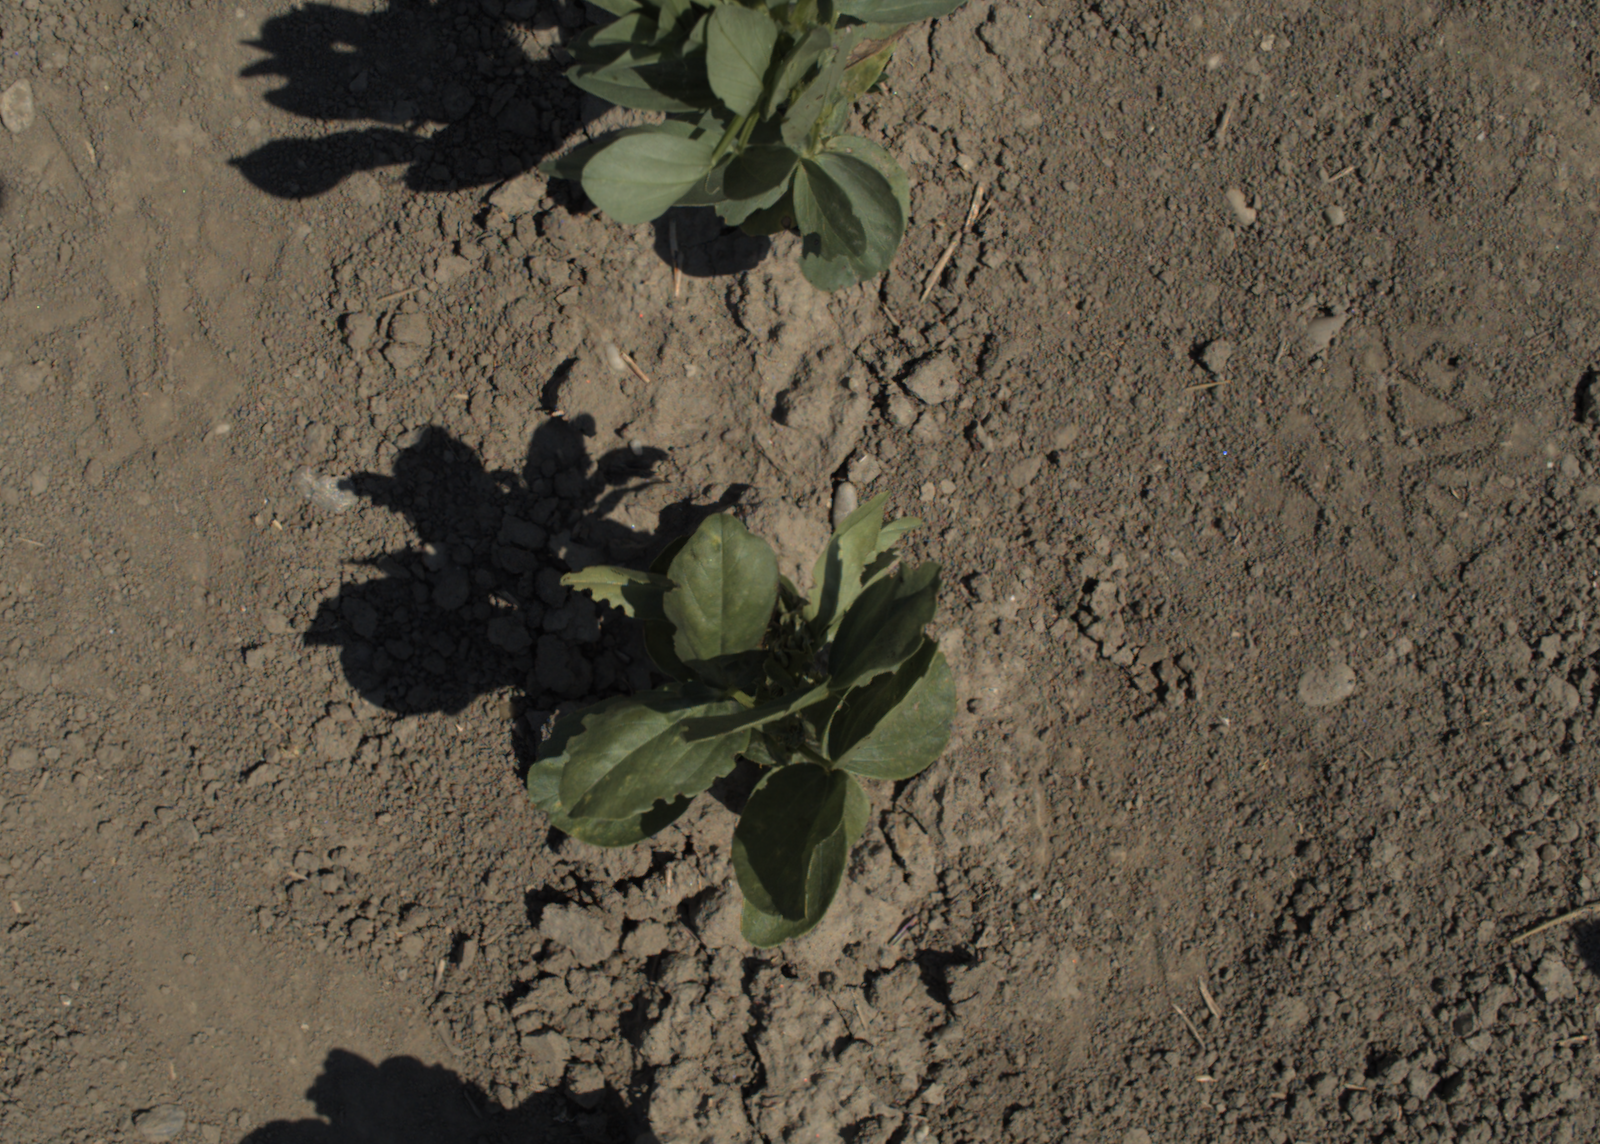
Capture date: 18.06.2021 11:12:38
Weather: sunny
Wind: medium
Seeding date: 27.04.2021
Plant canopy height (mm): 766